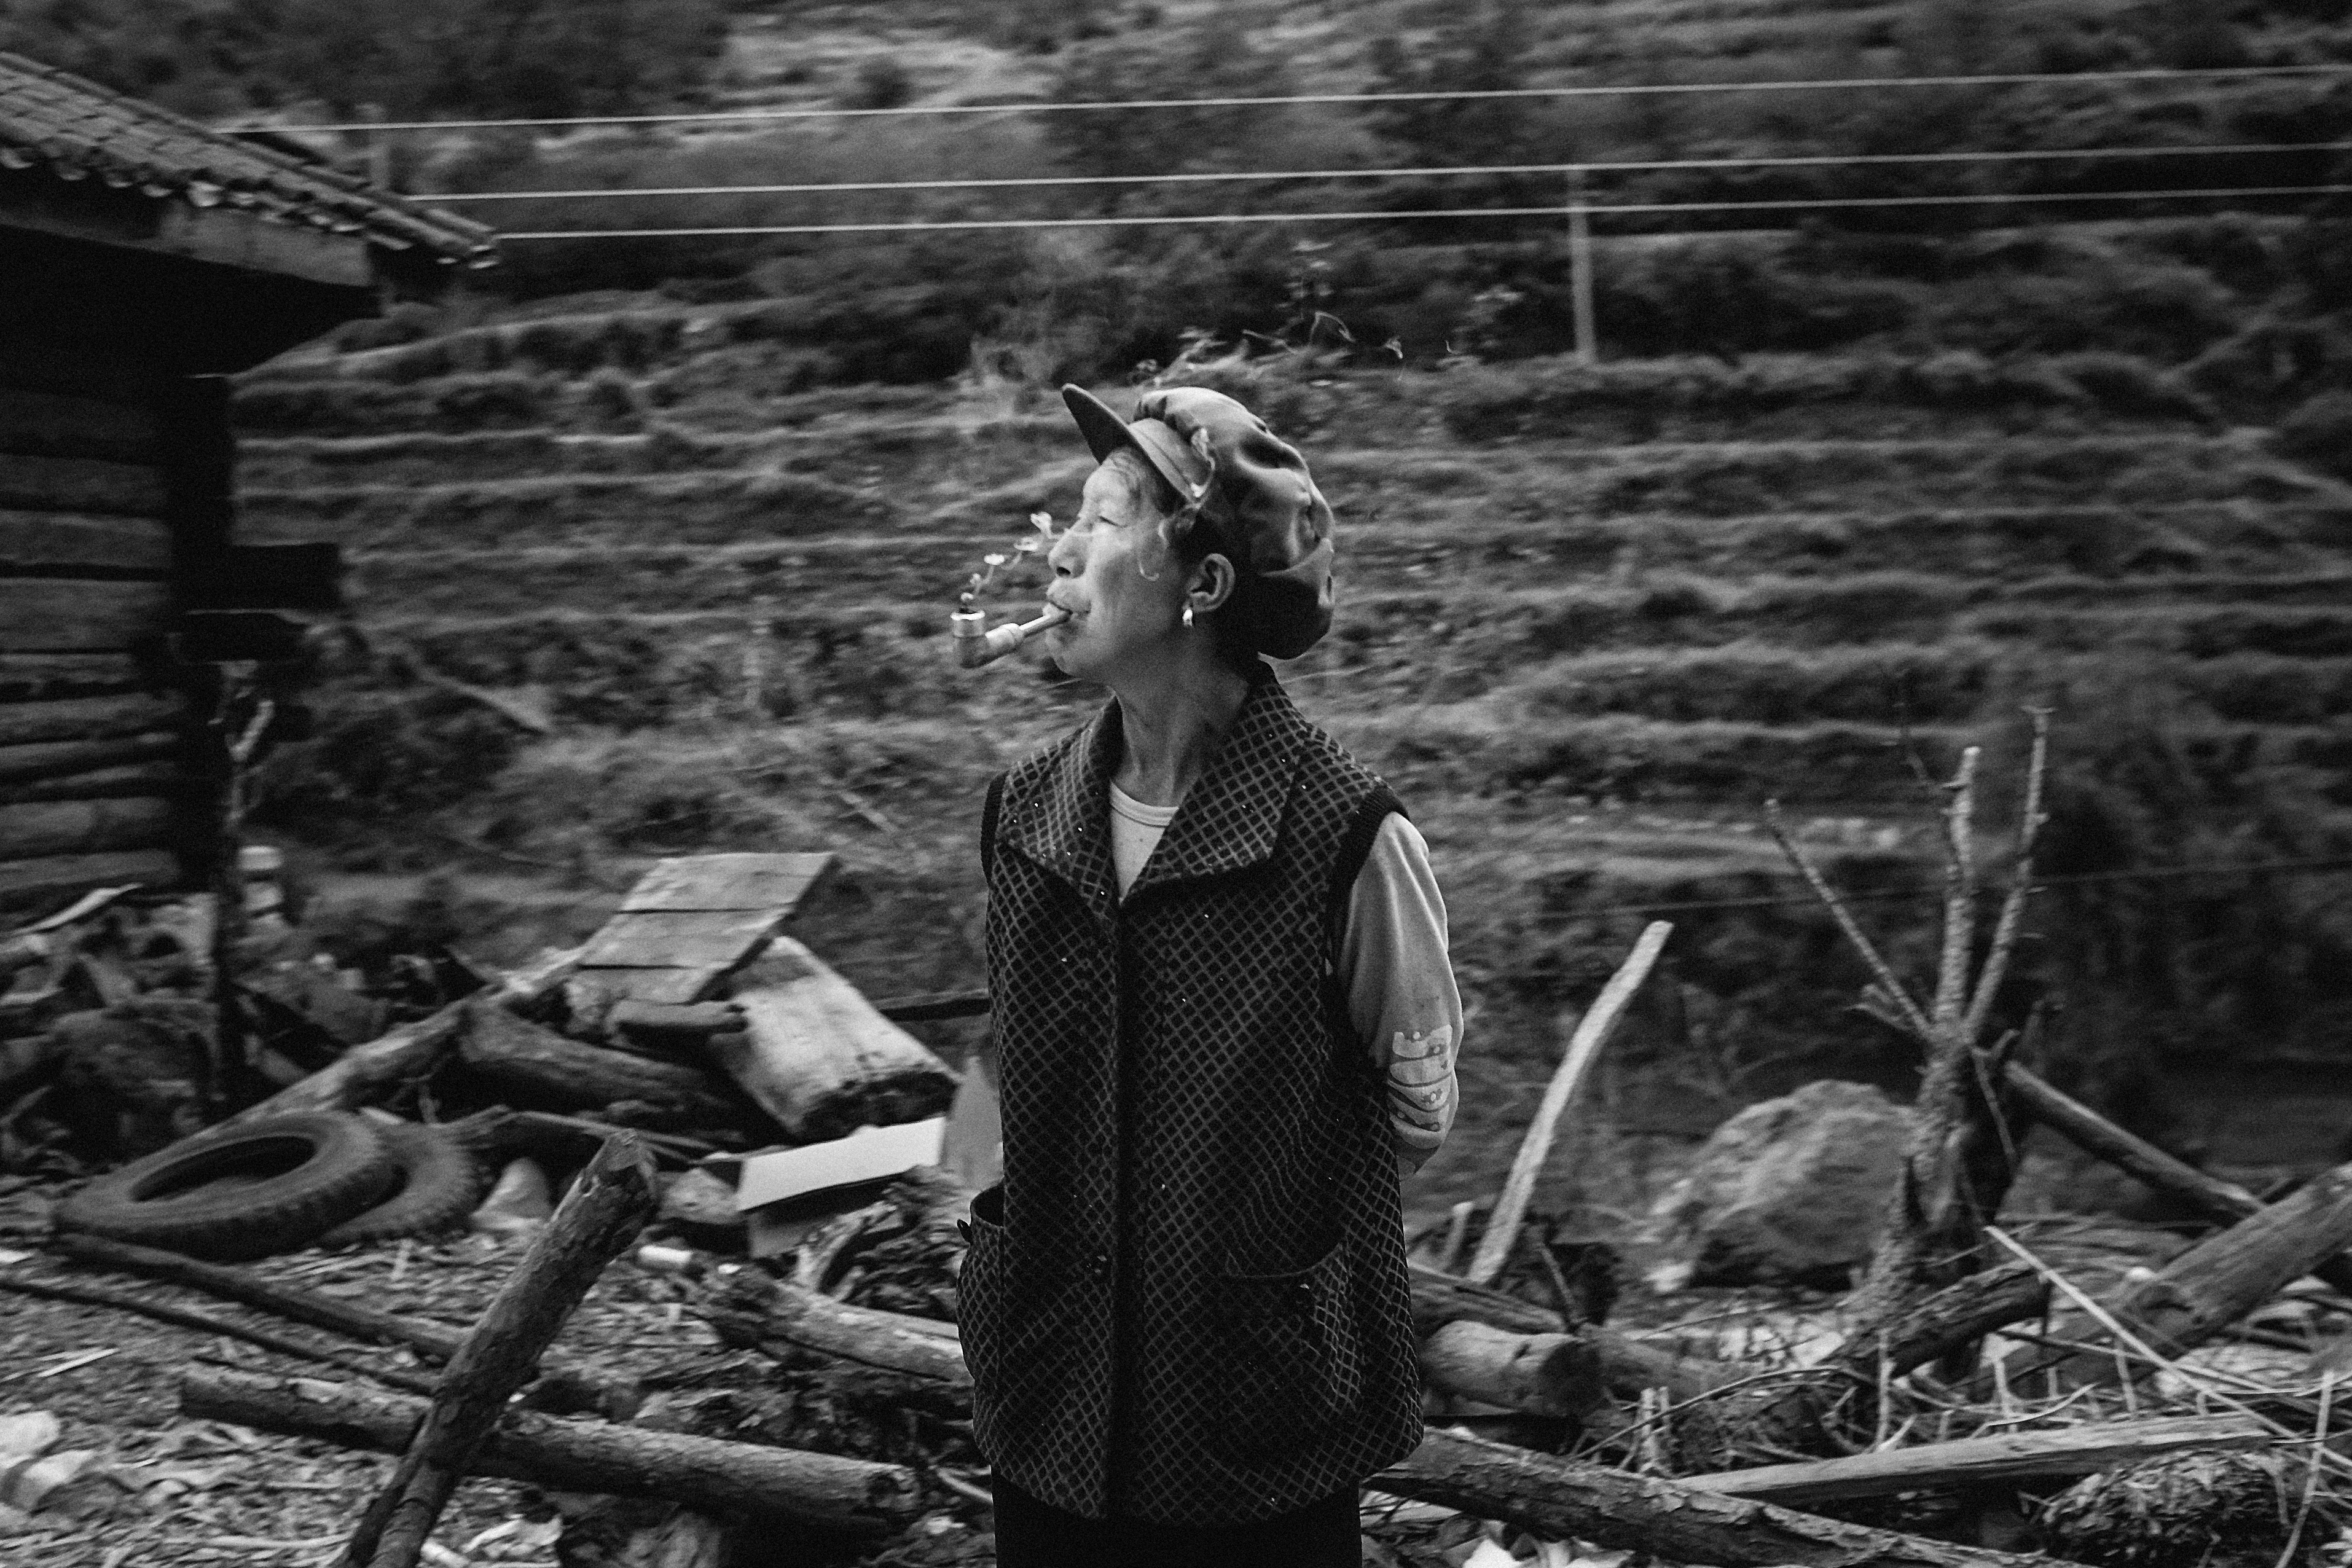
person, black and white, woman, old, smoke, smoking, darkness, black, monochrome, pipe, photograph, elderly, monochrome photography